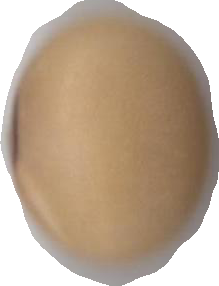
Variety: Anjasmoro